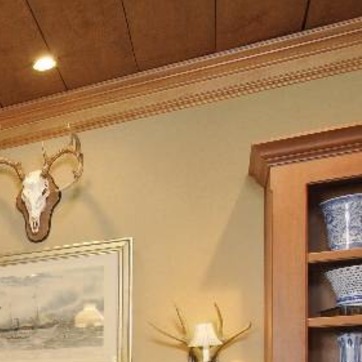
Material: painted